Thomas Kapatos

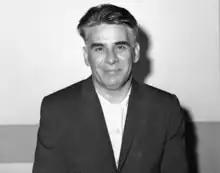

Thomas Kapatos (January 1, 1915 – January 22, 1977), nicknamed as "Tommy the Greek", was a Greek-American gangster who was associated with the Irish mob in New York City. A convicted armed robber, Kapatos was an enforcer for Hell's Kitchen crime boss Mickey Spillane during his war against Jimmy Coonan in the 1970s. He was murdered in 1977 as a result of a conflict between Spillane's gang and the Genovese crime family.